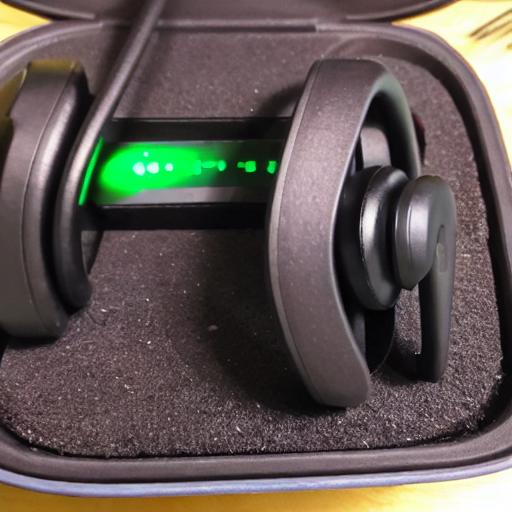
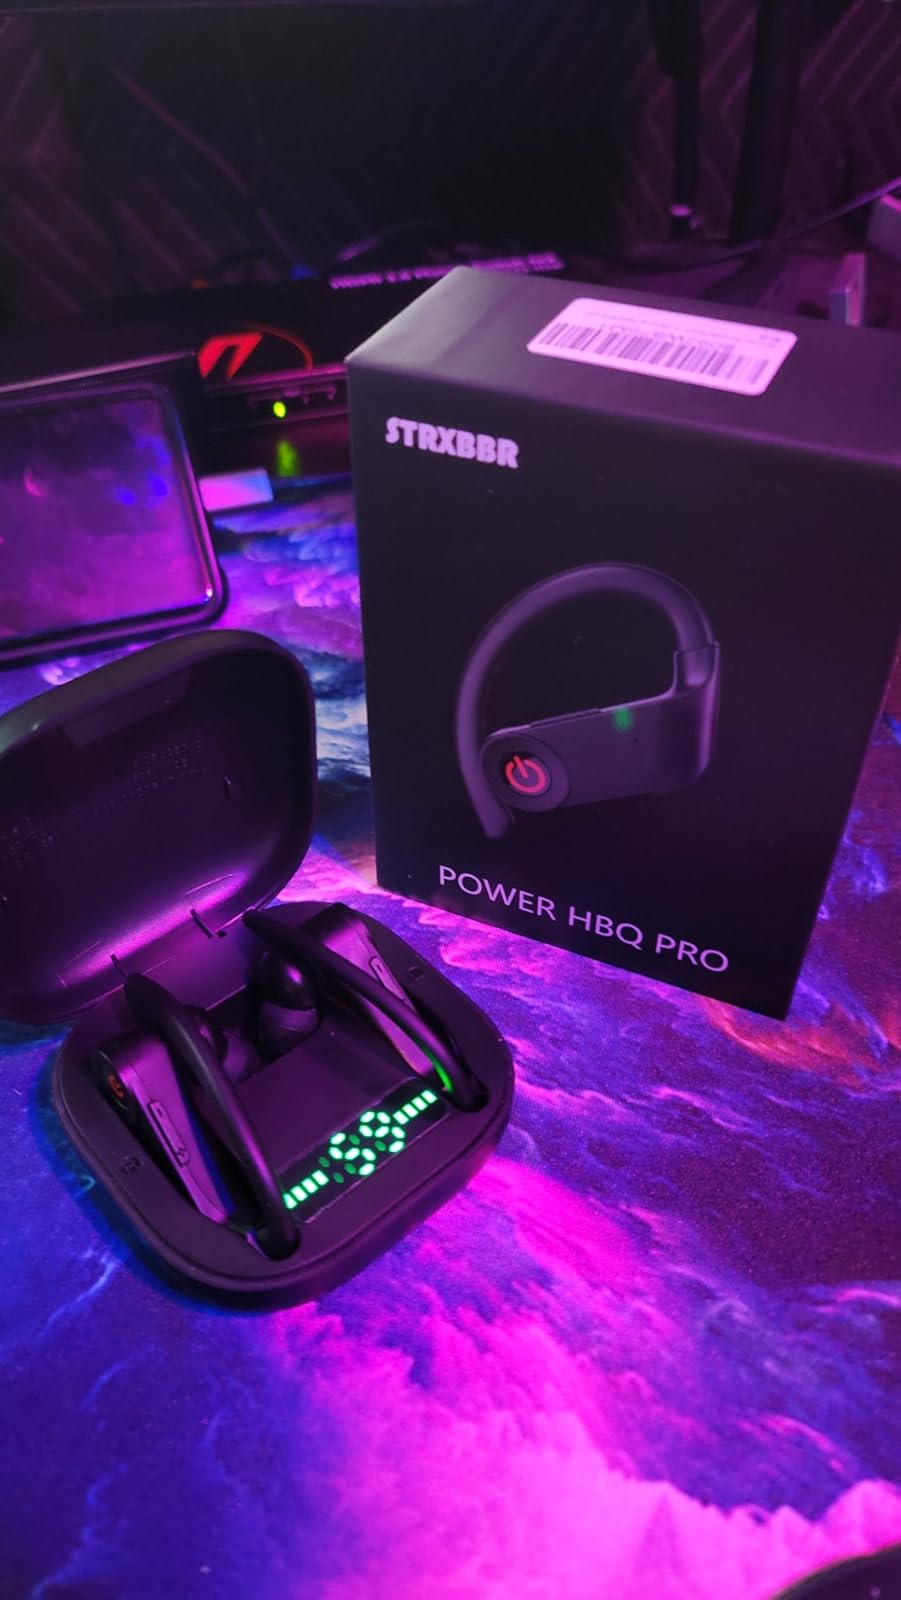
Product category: earbuds
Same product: no